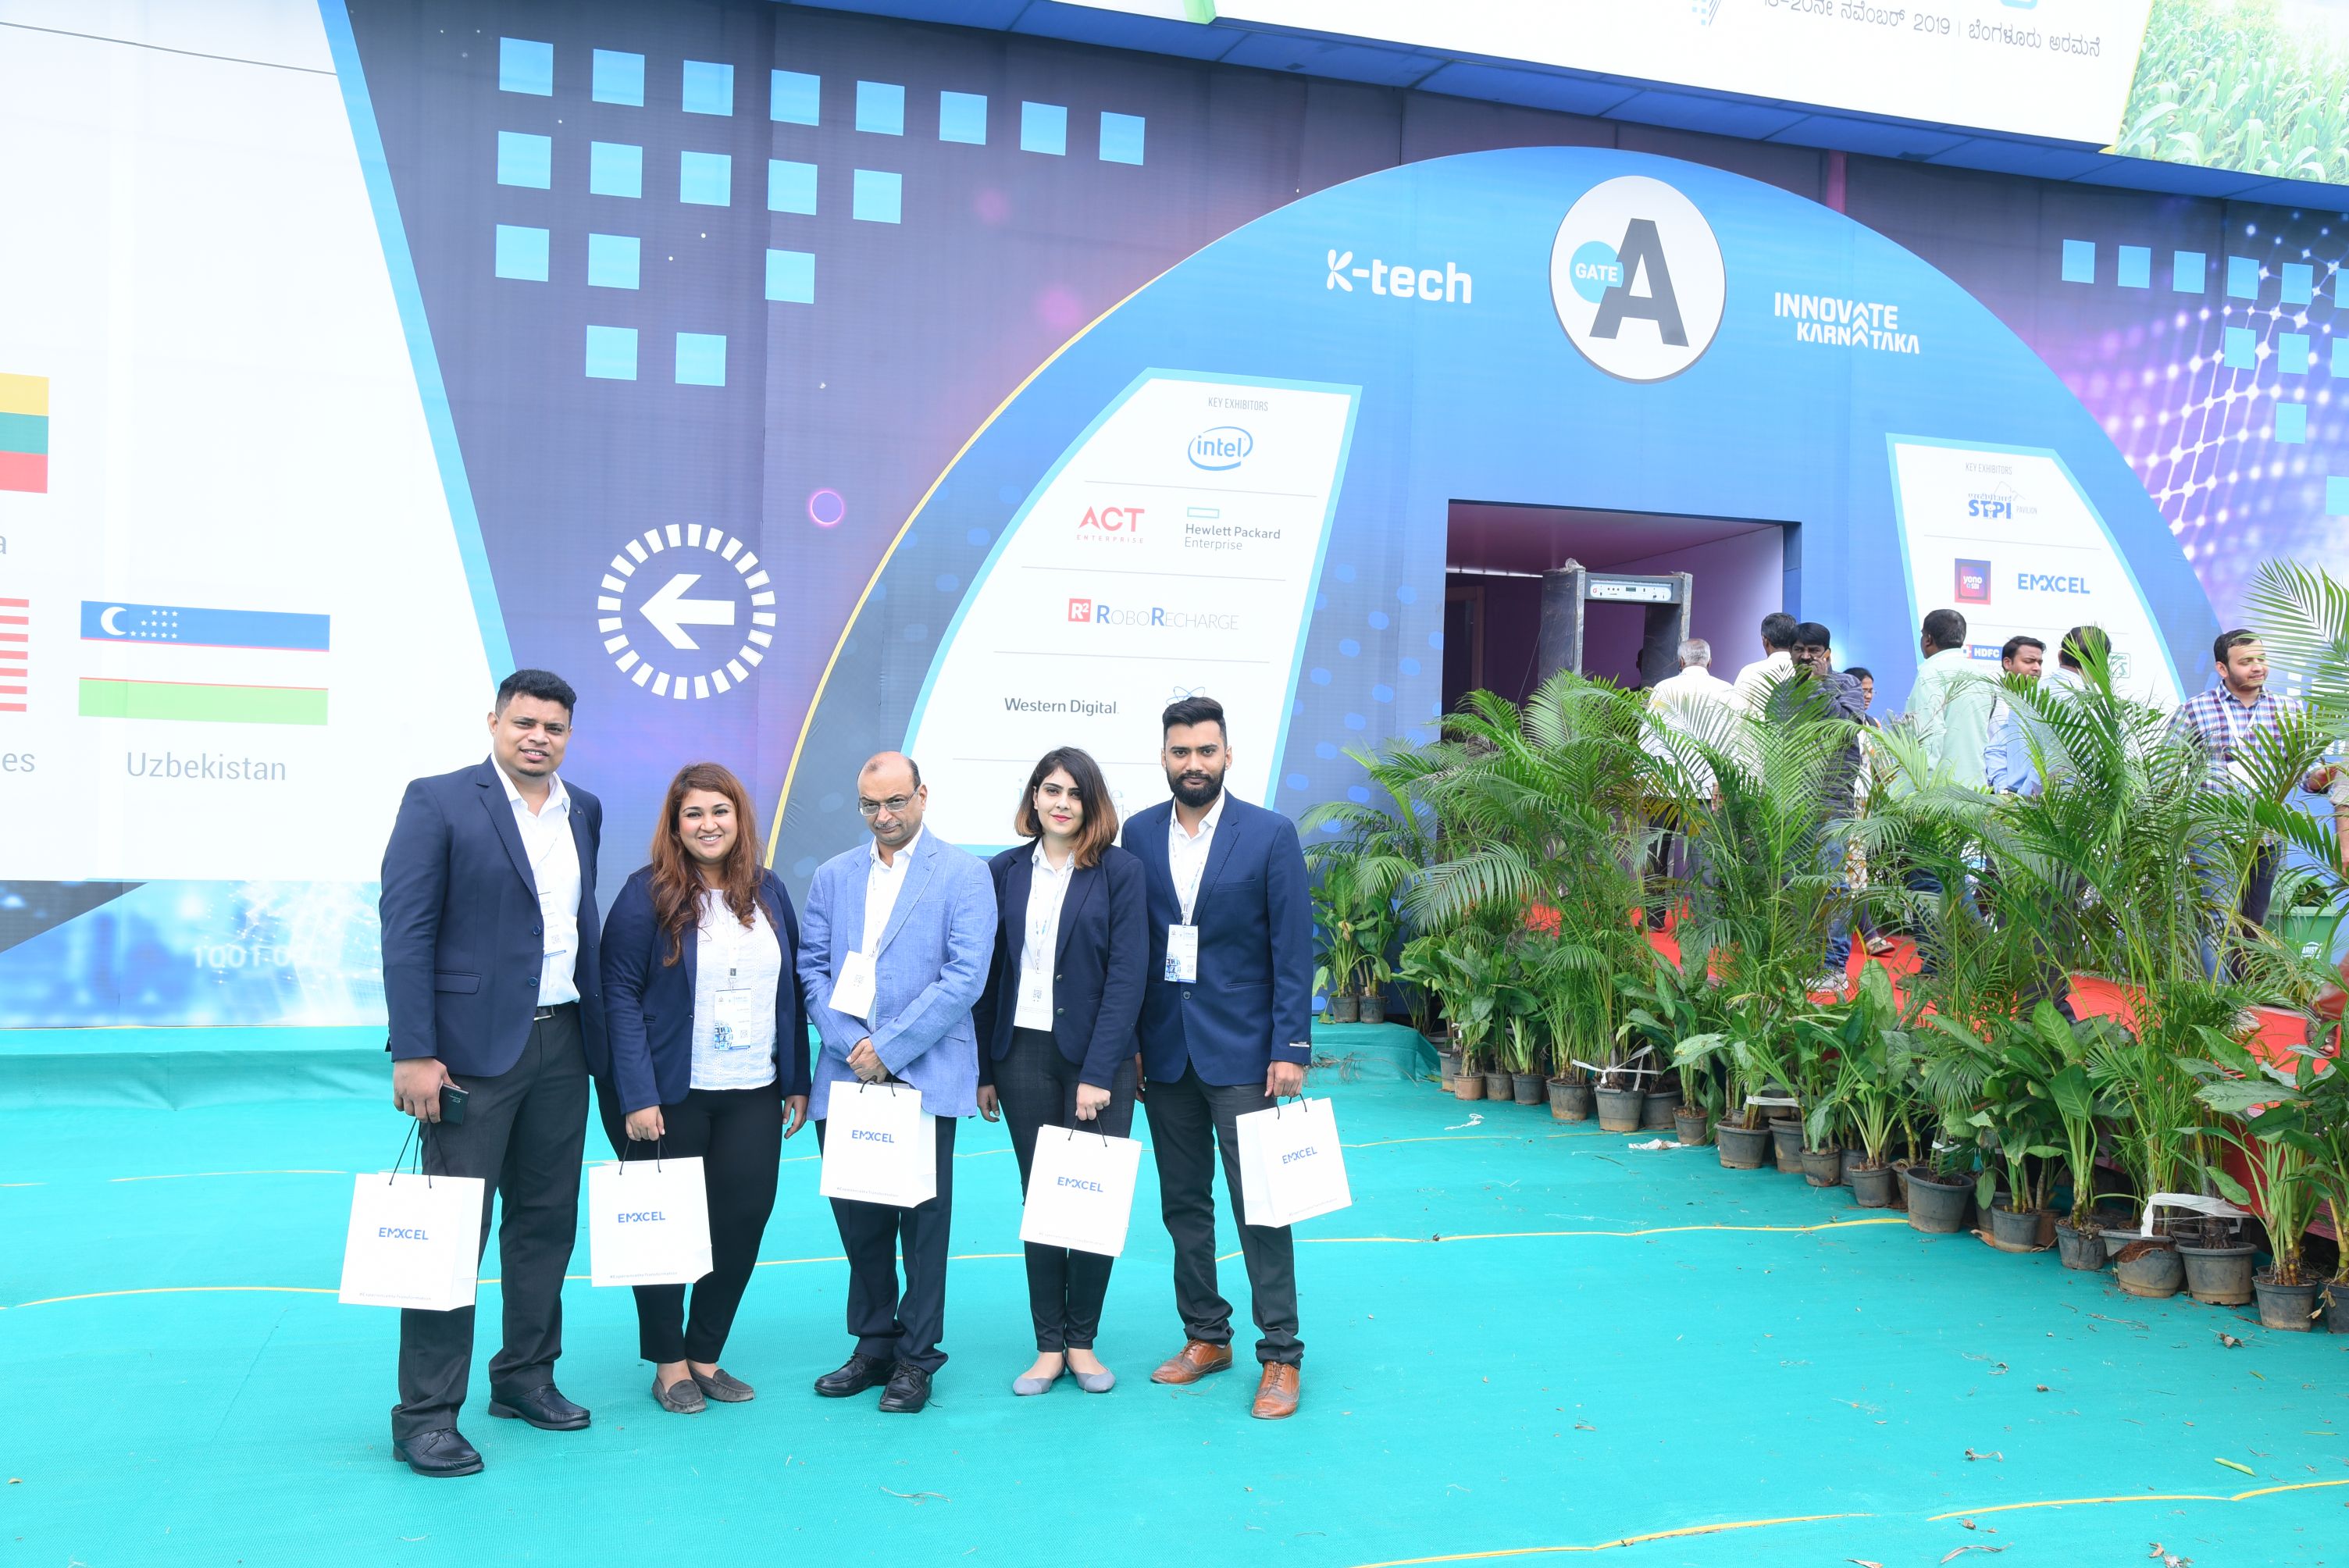
team, event, company, tourism, technology